Question: Please indicate a possible affordance area of hold_cup that can be used for holding
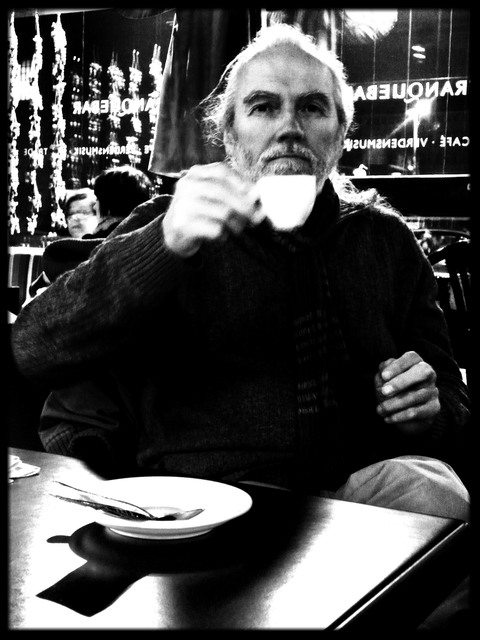
Answer: [244.5, 165.5, 333.5, 239.5]